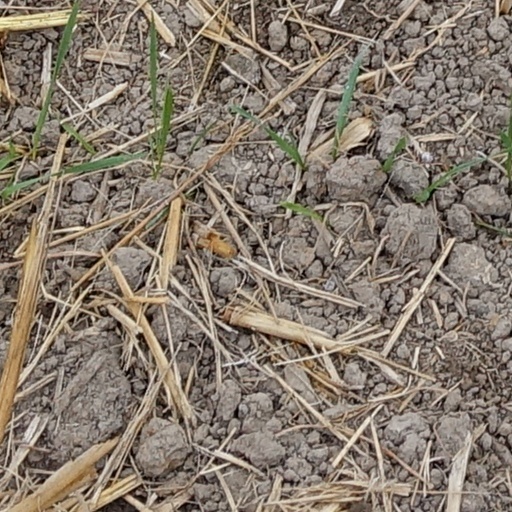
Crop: wheat